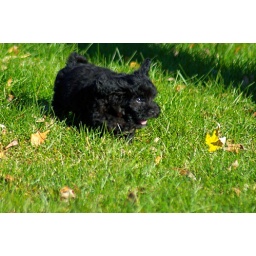
Our new puppy running around in the back yard chasing the kids.